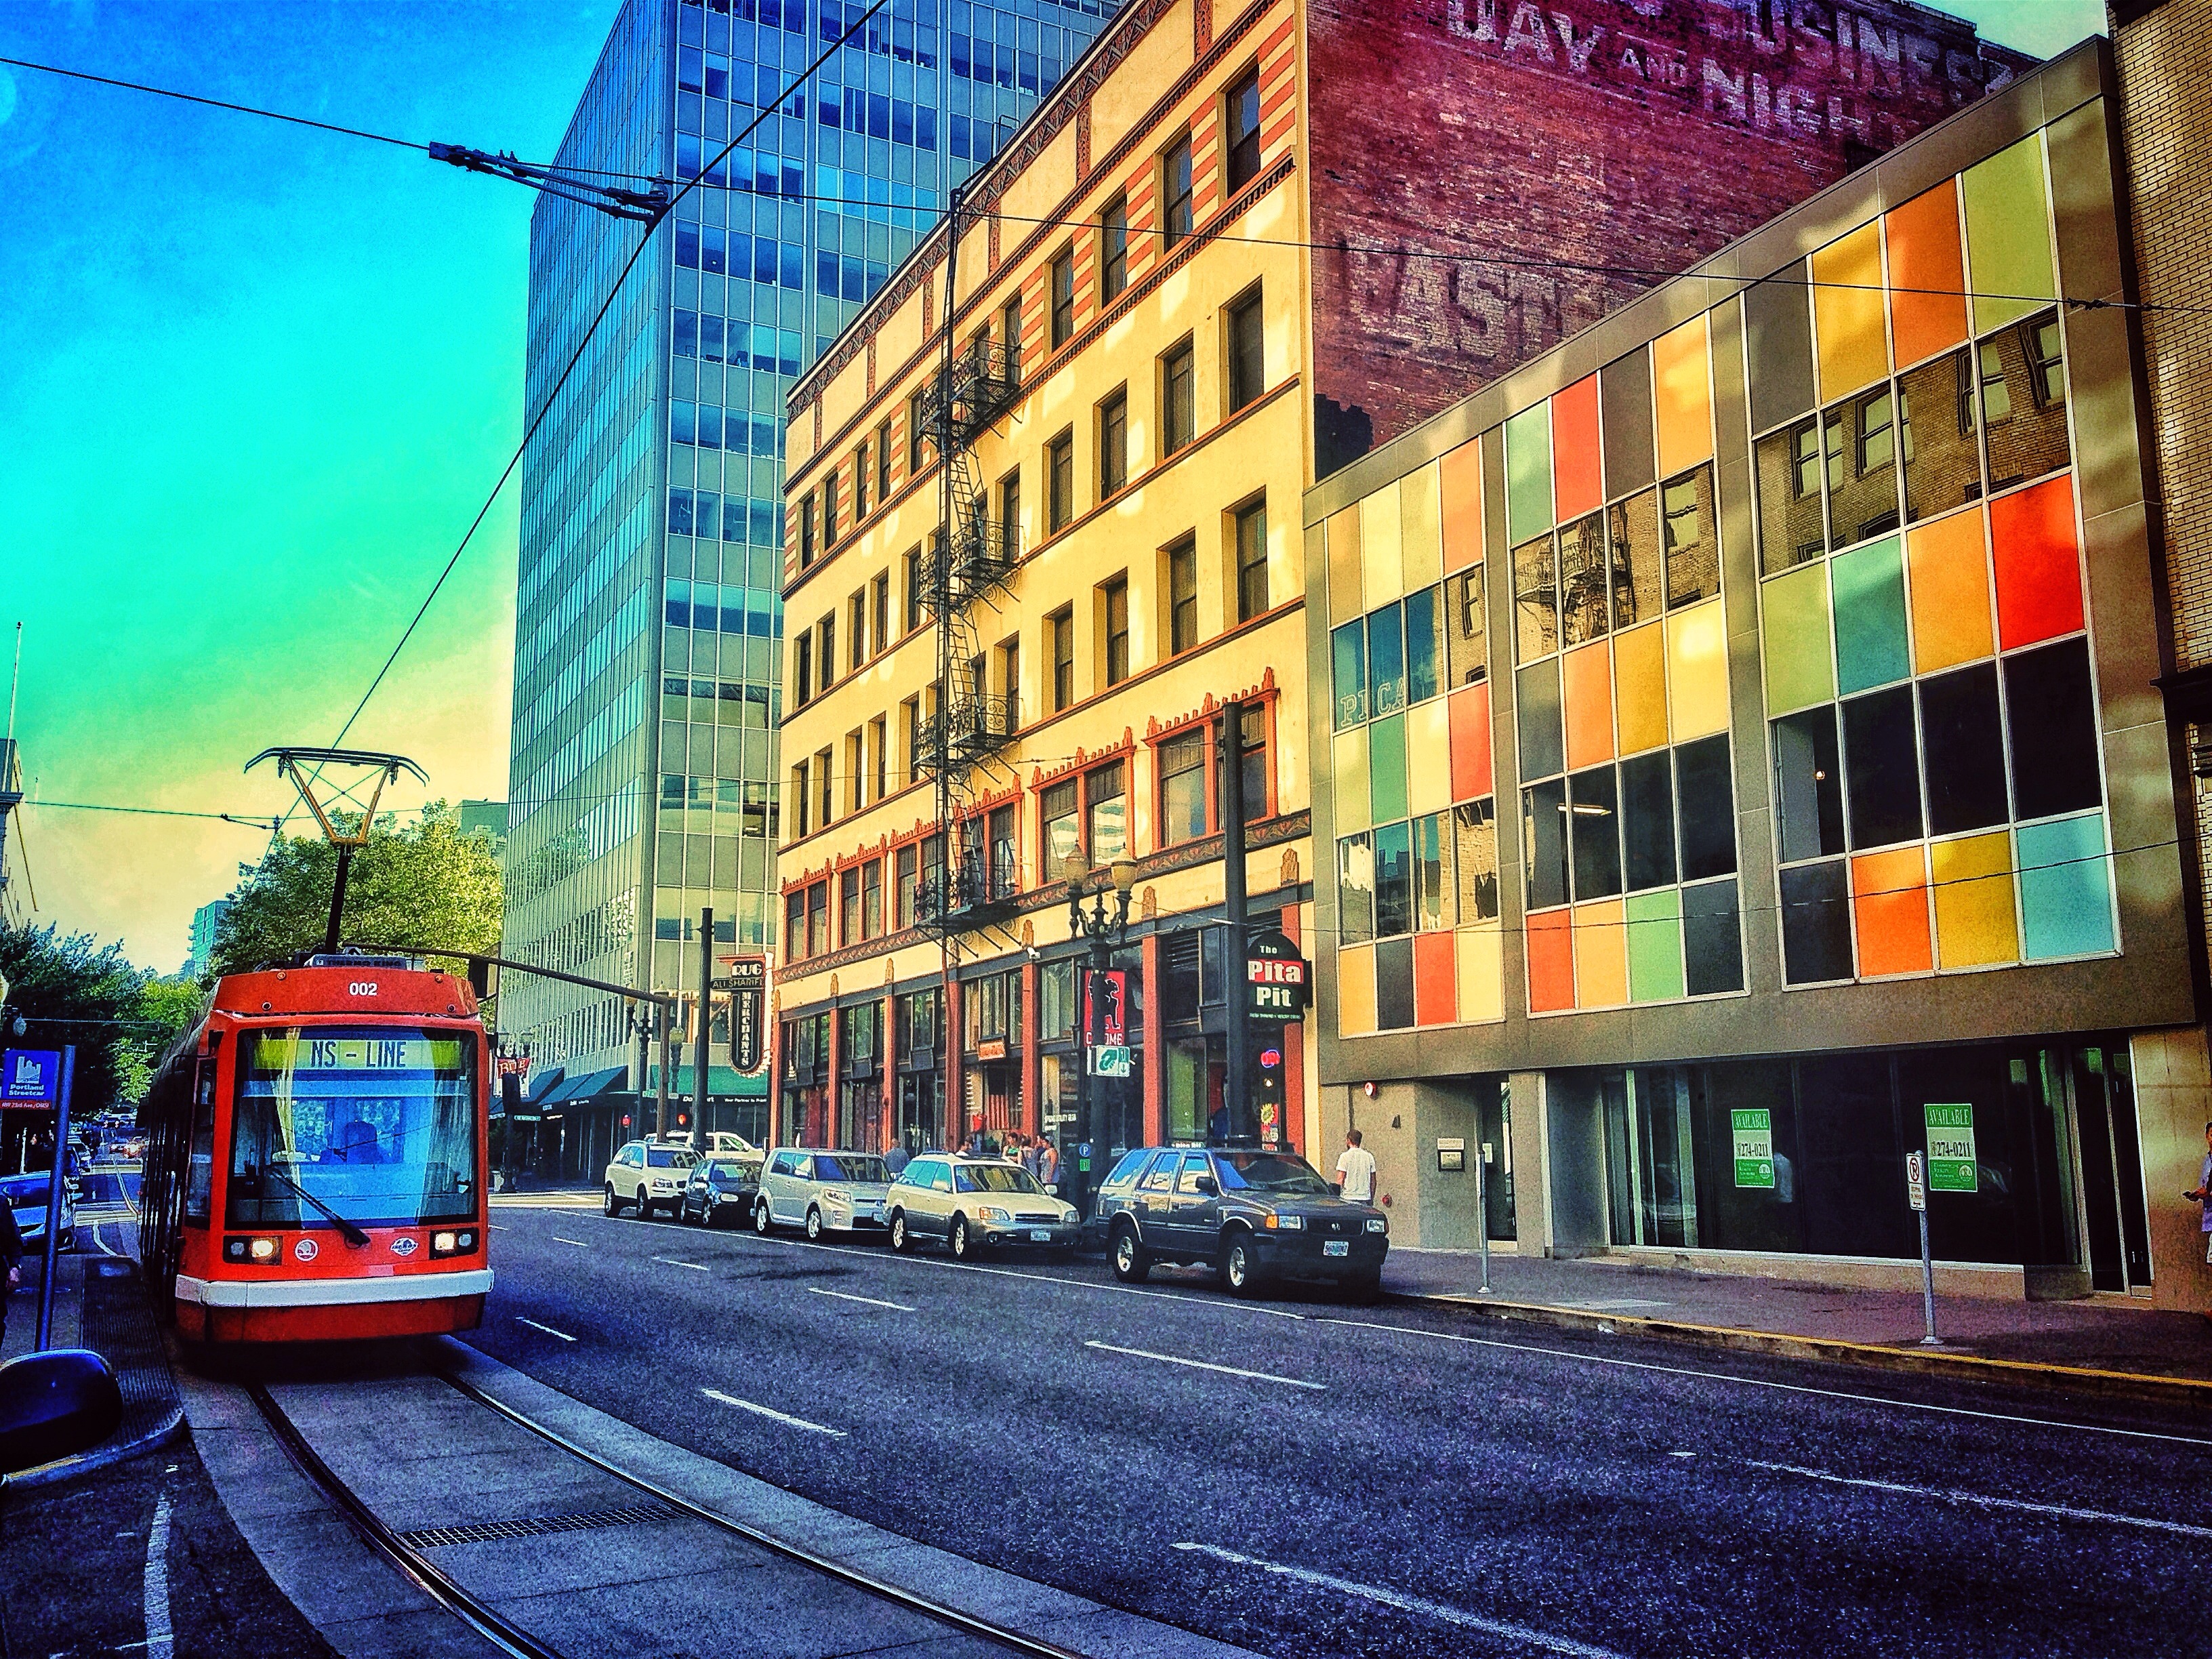
iphone, road, street, night, city, train, cityscape, downtown, streetcar, transport, evening, line, vehicle, color, lane, public transport, south, north, colors, 5, images, five, iphoneography, pit, oregon, portland, metropolis, ian, ns, sane, phoneography, max, trimet, stark, ali, 10th, rugs, 002, incorporated, pita, sharifi, neighbourhood, urban area, residential area, metropolitan area